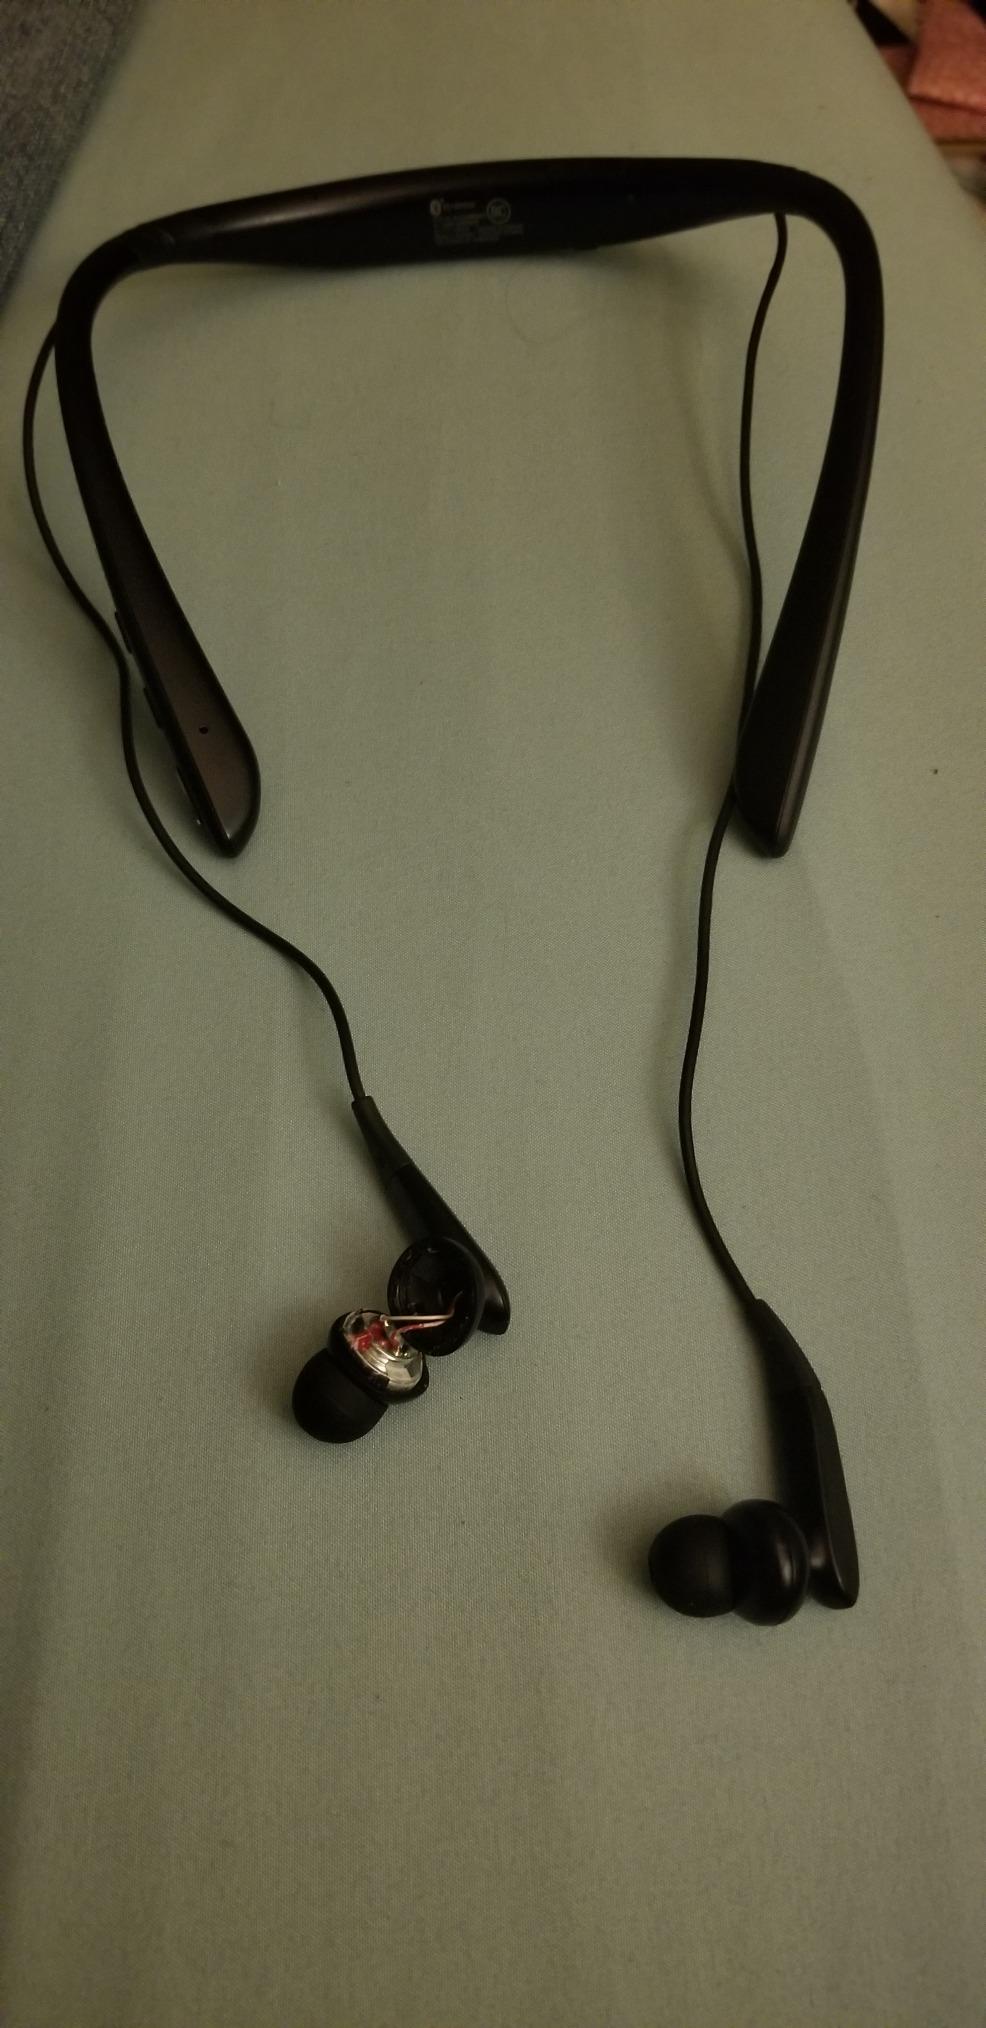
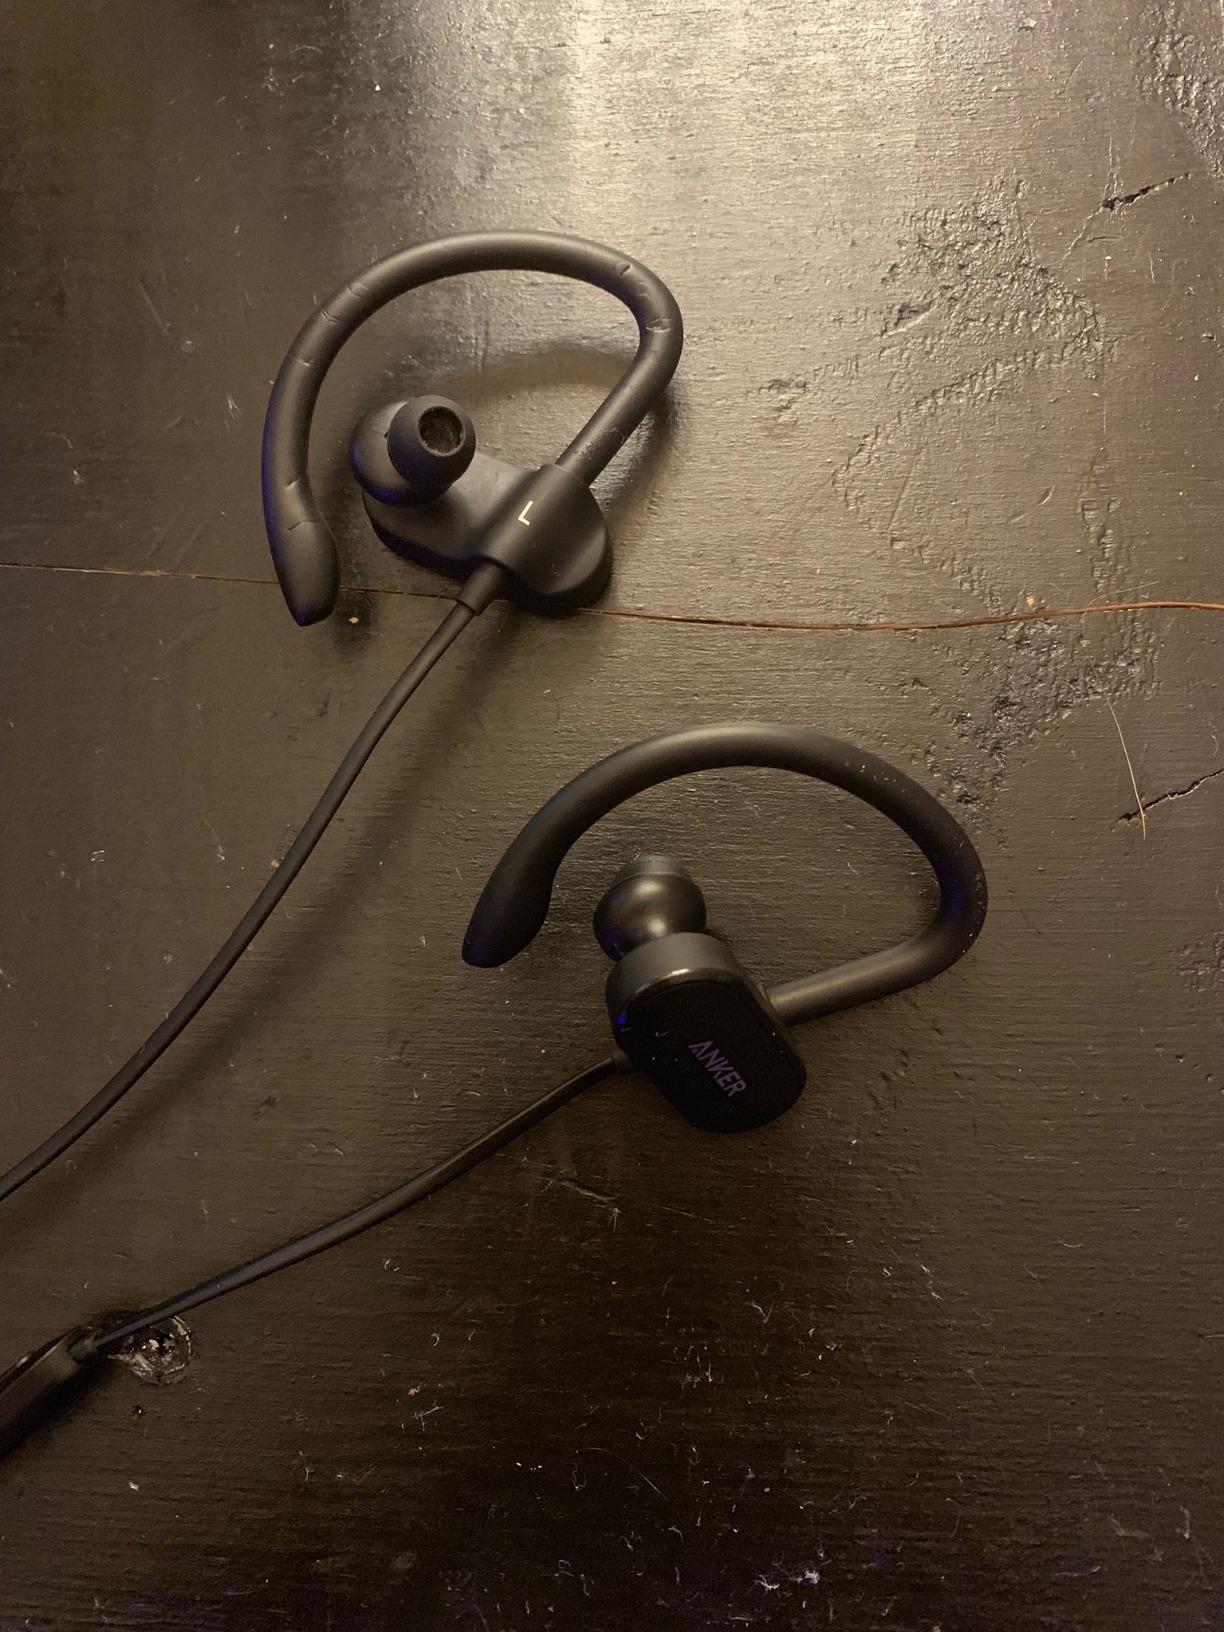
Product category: headphones
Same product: no